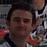
Age: 30